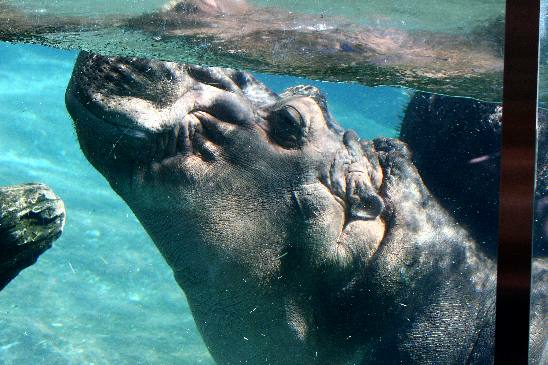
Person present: No